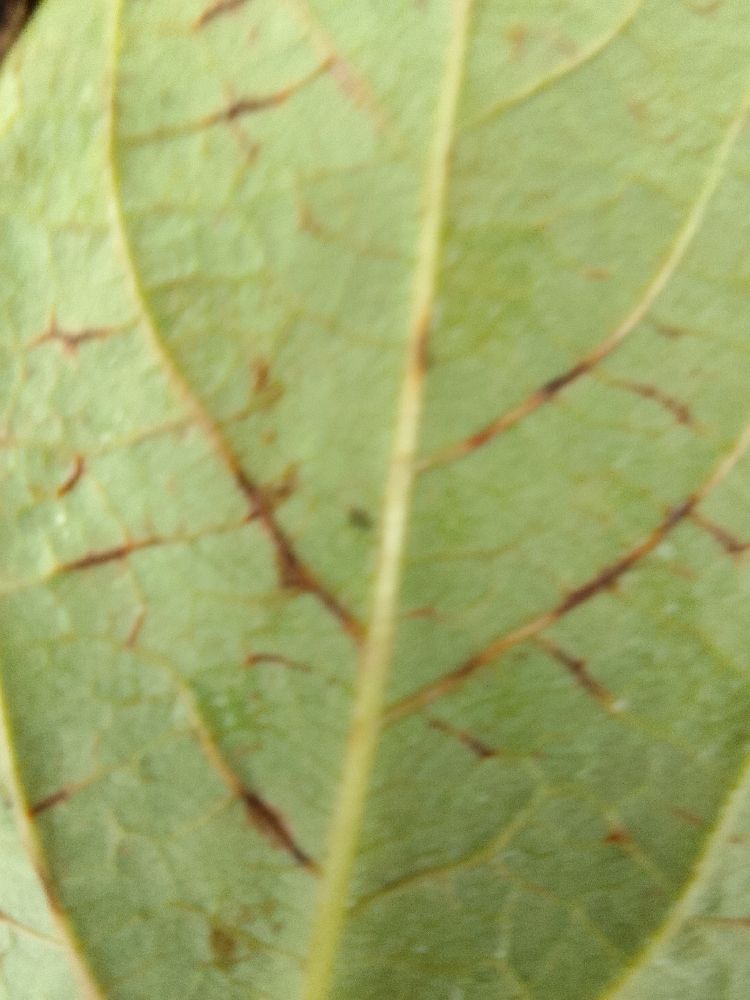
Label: anthracnose